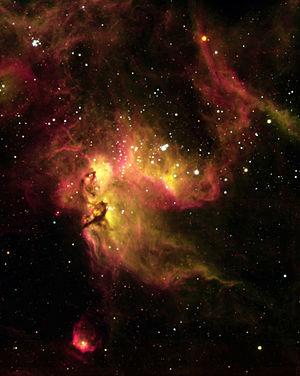
NGC 2081 est un amas ouvert associé à une nébuleuse en émission située dans la constellation de la Dorade. NGC 2081 est situé dans le Grand Nuage de Magellan. NGC 2081 a été découverte par l'astronome britannique John Herschel entre 1834 et 1836.